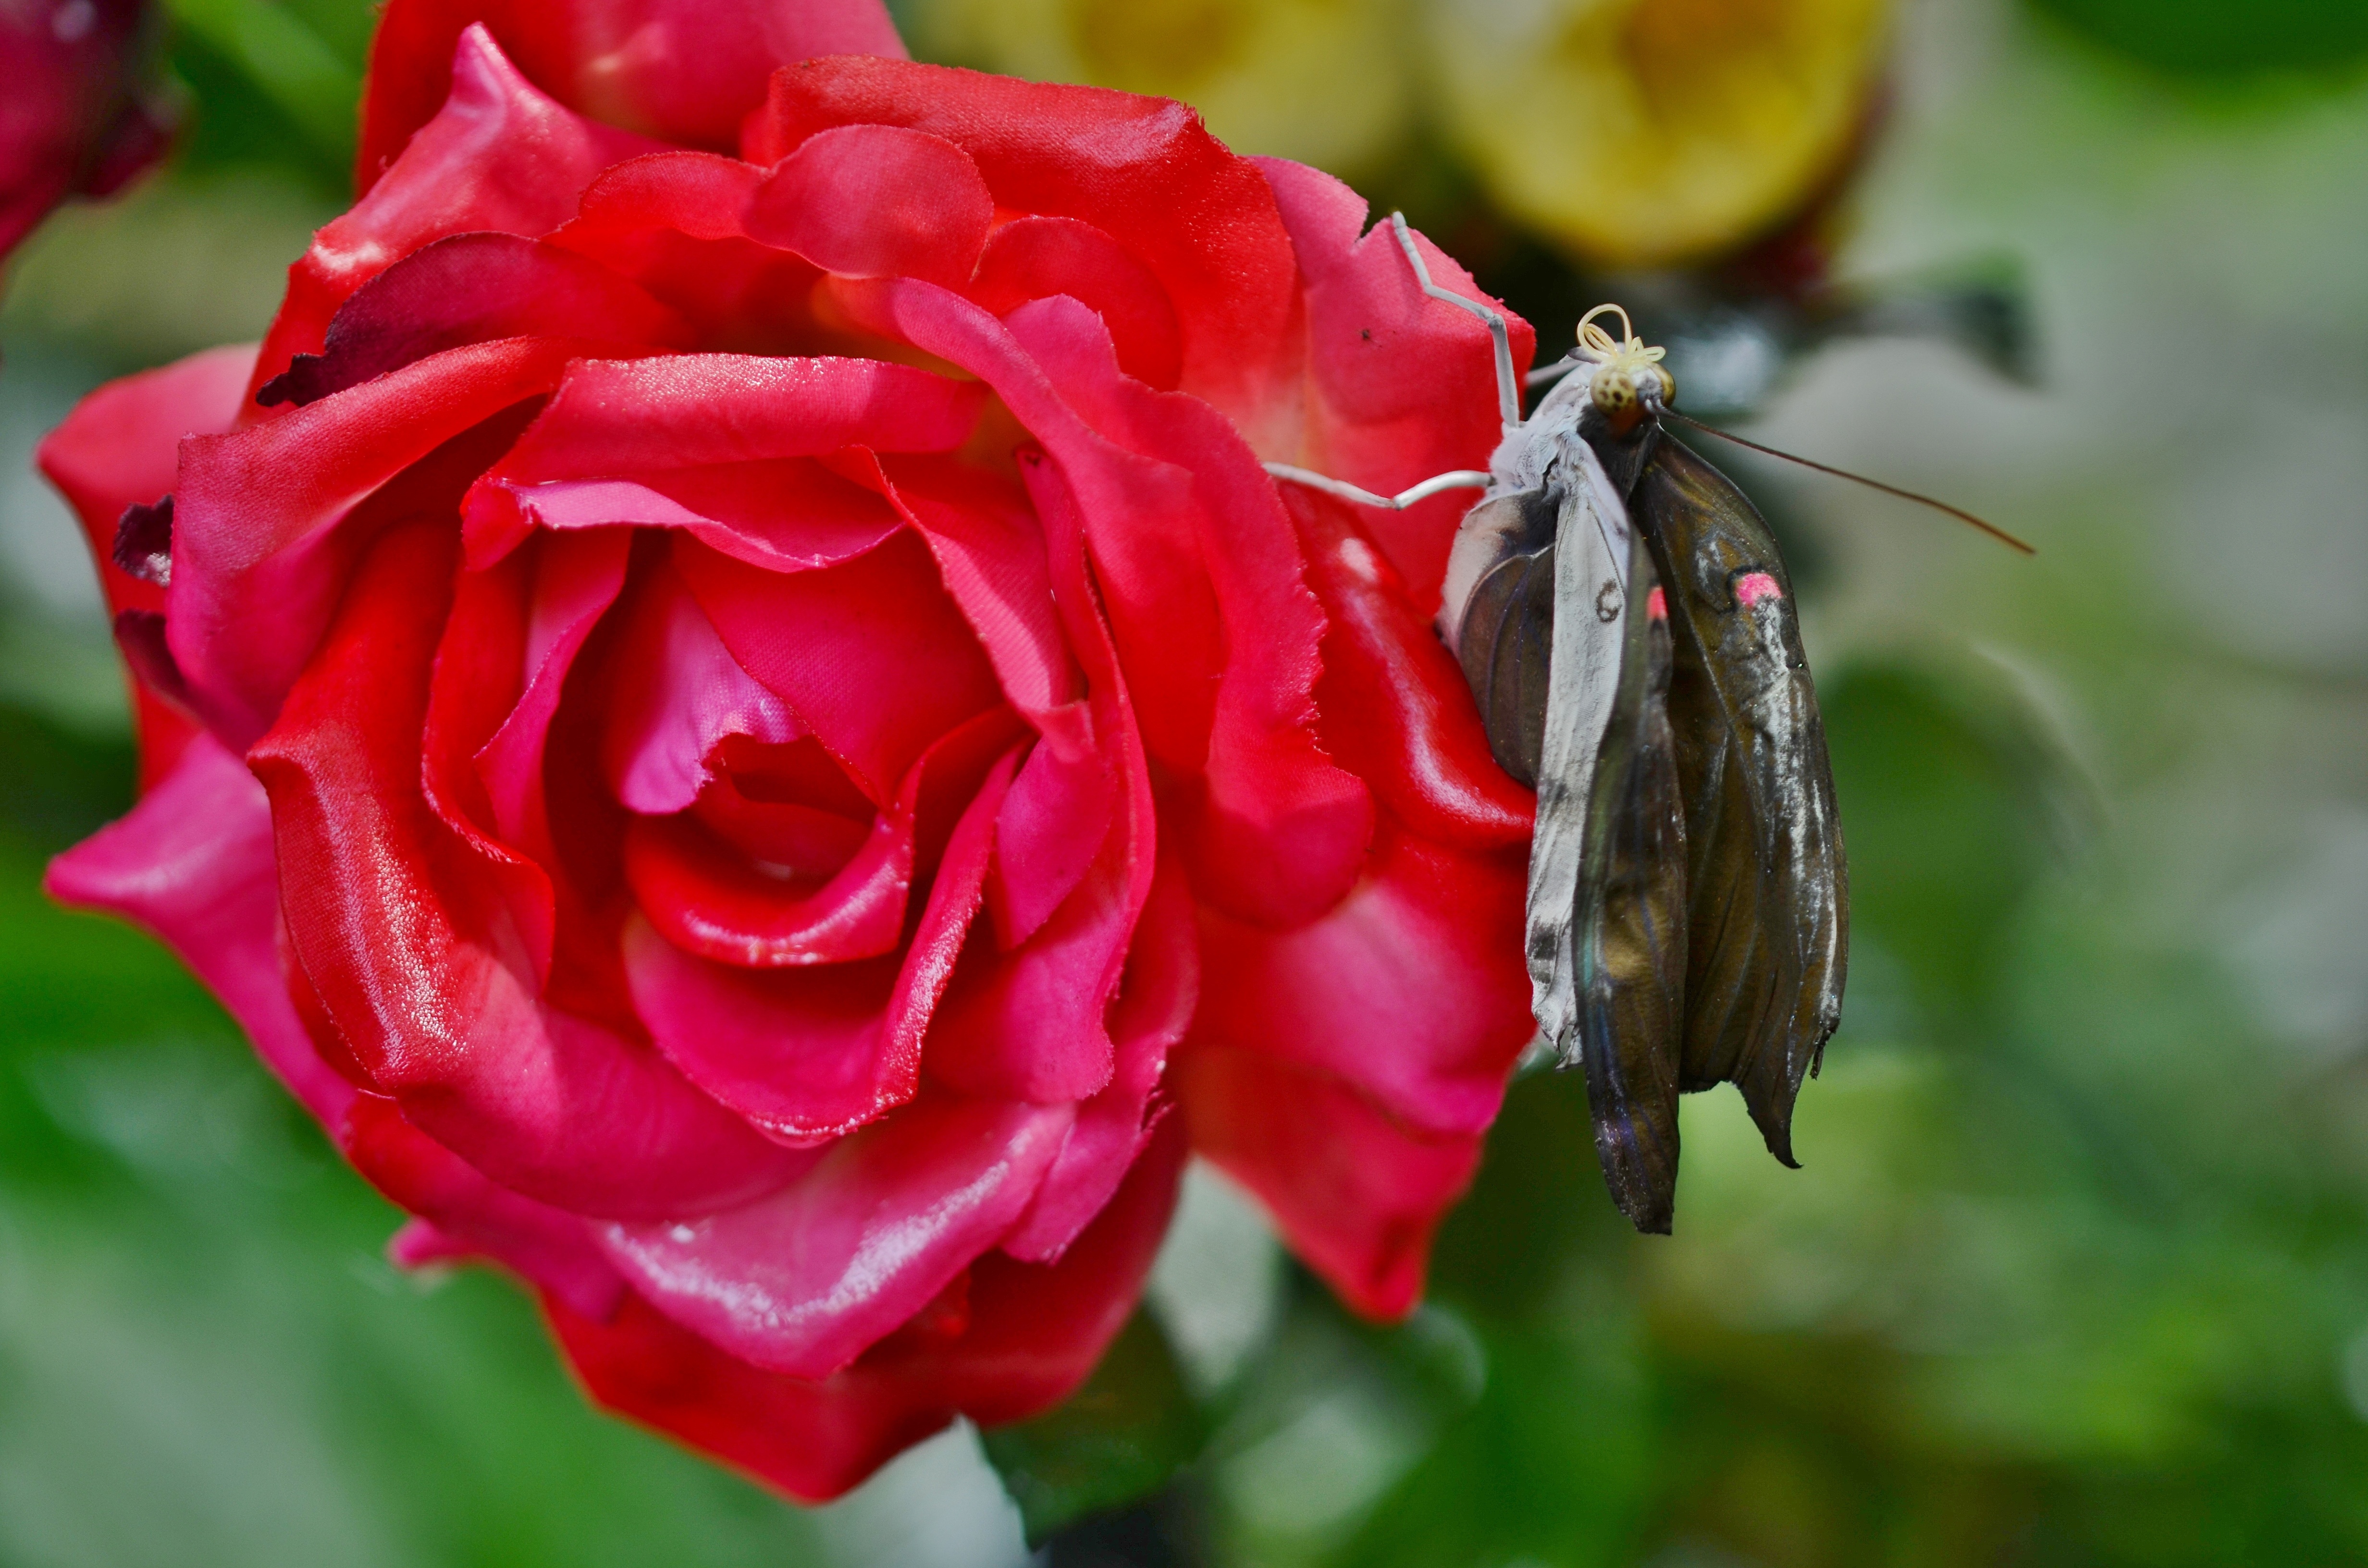
nature, plant, leaf, flower, petal, bloom, animal, summer, floral, rose, spring, green, red, color, butterfly, colorful, garden, flora, close up, floribunda, macro photography, flowering plant, garden roses, rose family, land plant